Trinitarian Church of Lima

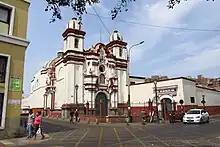
The church in 2017

The Trinitarian Church of Lima is a Catholic church and monastery in the colonial area of the neighbourhood of Barrios Altos in Lima, Peru. Located in the corner of Áncash and Paruro streets, it was built in a baroque and neoclassical style in 1722.